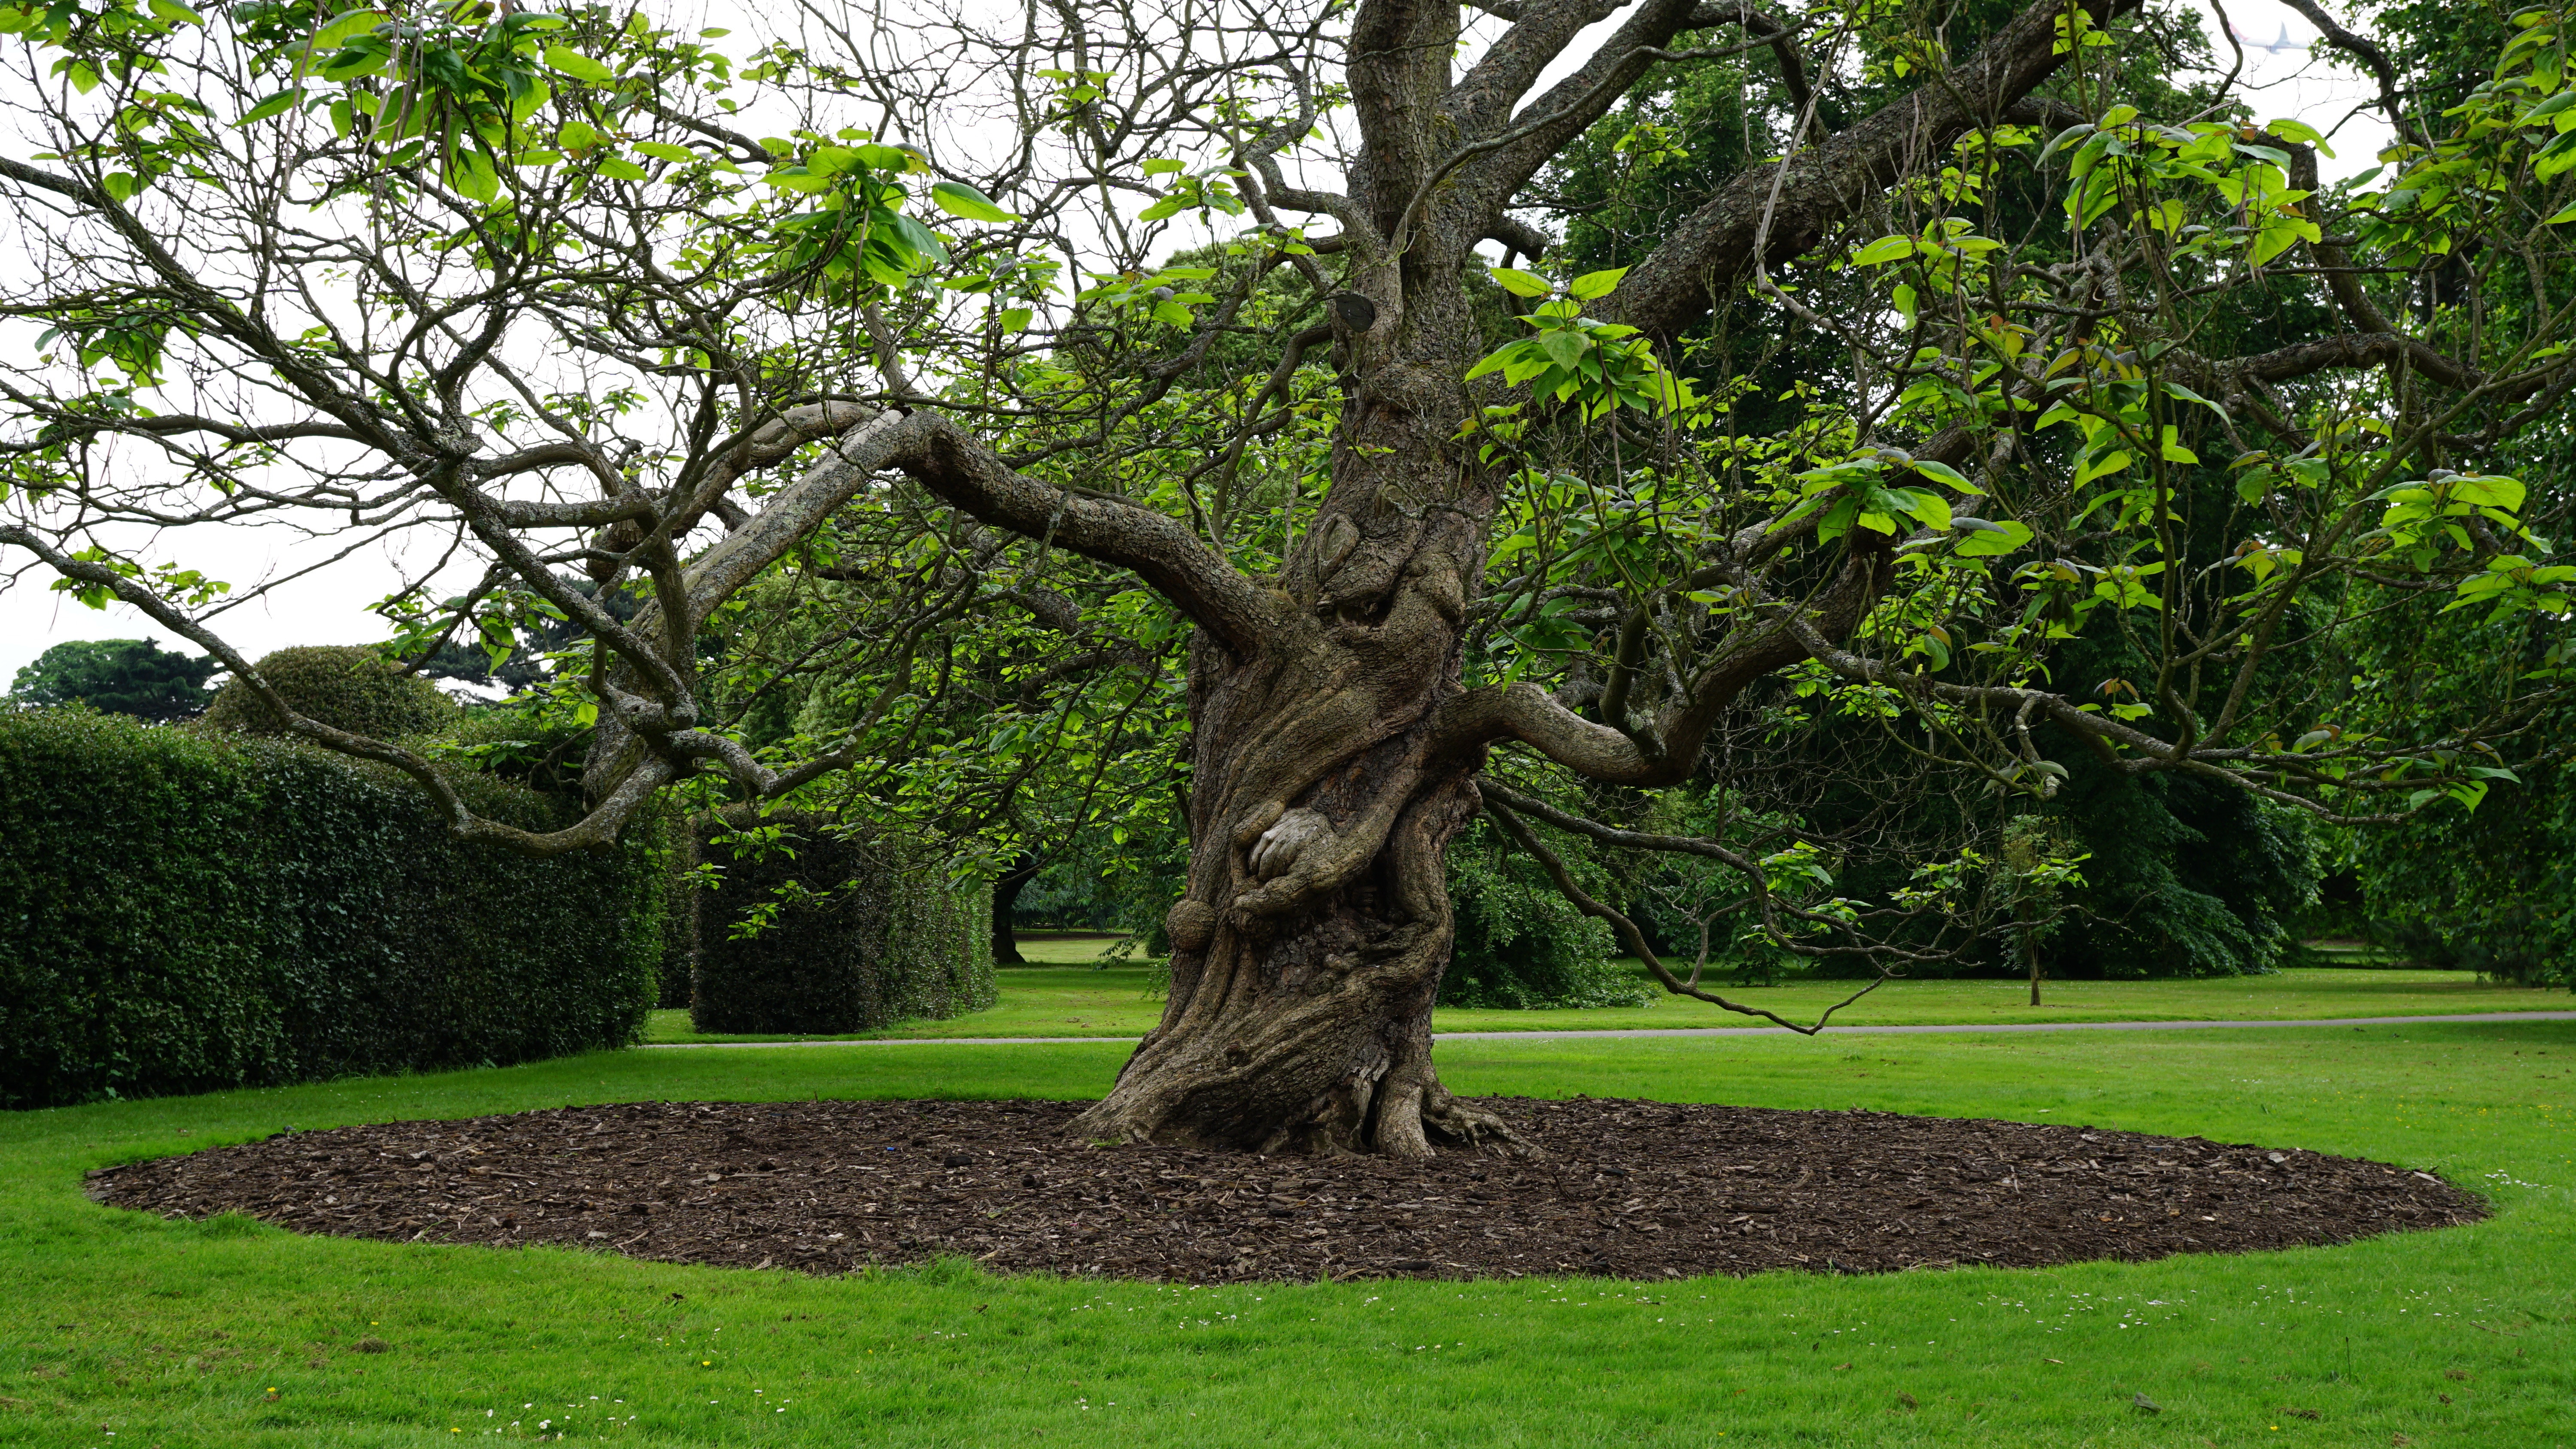
tree, plant, woody plant, grass, trunk, branch, botany, lawn, garden, park, plantation, landscape, moss, shrub, oak, landscaping, botanical garden, California live oak